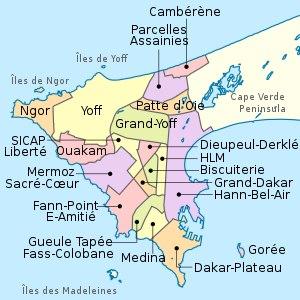
La ville de Dakar est la capitale de la République du Sénégal et de la région de Dakar. Elle compte 1 056 009 habitants sur les 3 630 000 habitants que compte l'ensemble de la région de Dakar. C'est une des quatre communes historiques du Sénégal et l'ancienne capitale de l'Afrique-Occidentale française.
L'Histoire de la culture de l'arachide est marquée par l'utilisation de cette plante, à partir de la fin du XIXᵉ siècle, notamment pour sa transformation en huile, en savon et en beurre de cacahuètes. L'Afrique occidentale et l'Inde voient son exportation augmenter dans le dernier tiers du XIXᵉ siècle, après les tentatives infructueuses de développer sa culture dès le début du Second Empire pour des raisons géopolitique. Les rivalités européennes dans la colonisation de l'Afrique et de l'Inde, scandées par des politiques militaires puis protectionnistes, ont poussé le progrès agronomique et technique, en particulier après le percement du canal de Suez, qui a donné l'avantage à l'Inde, puis le déploiement du chemin de fer, qui a entraîné une monoculture en Afrique de l'Ouest, sur fond de maladie de l'arachidier en Inde. Ce progrès agronomique s'est ensuite accéléré avec l'indépendance des pays producteurs, au cours de la seconde partie du XXᵉ siècle, la transformation de l'arachide en huile étant de plus en plus liée à sa culture.